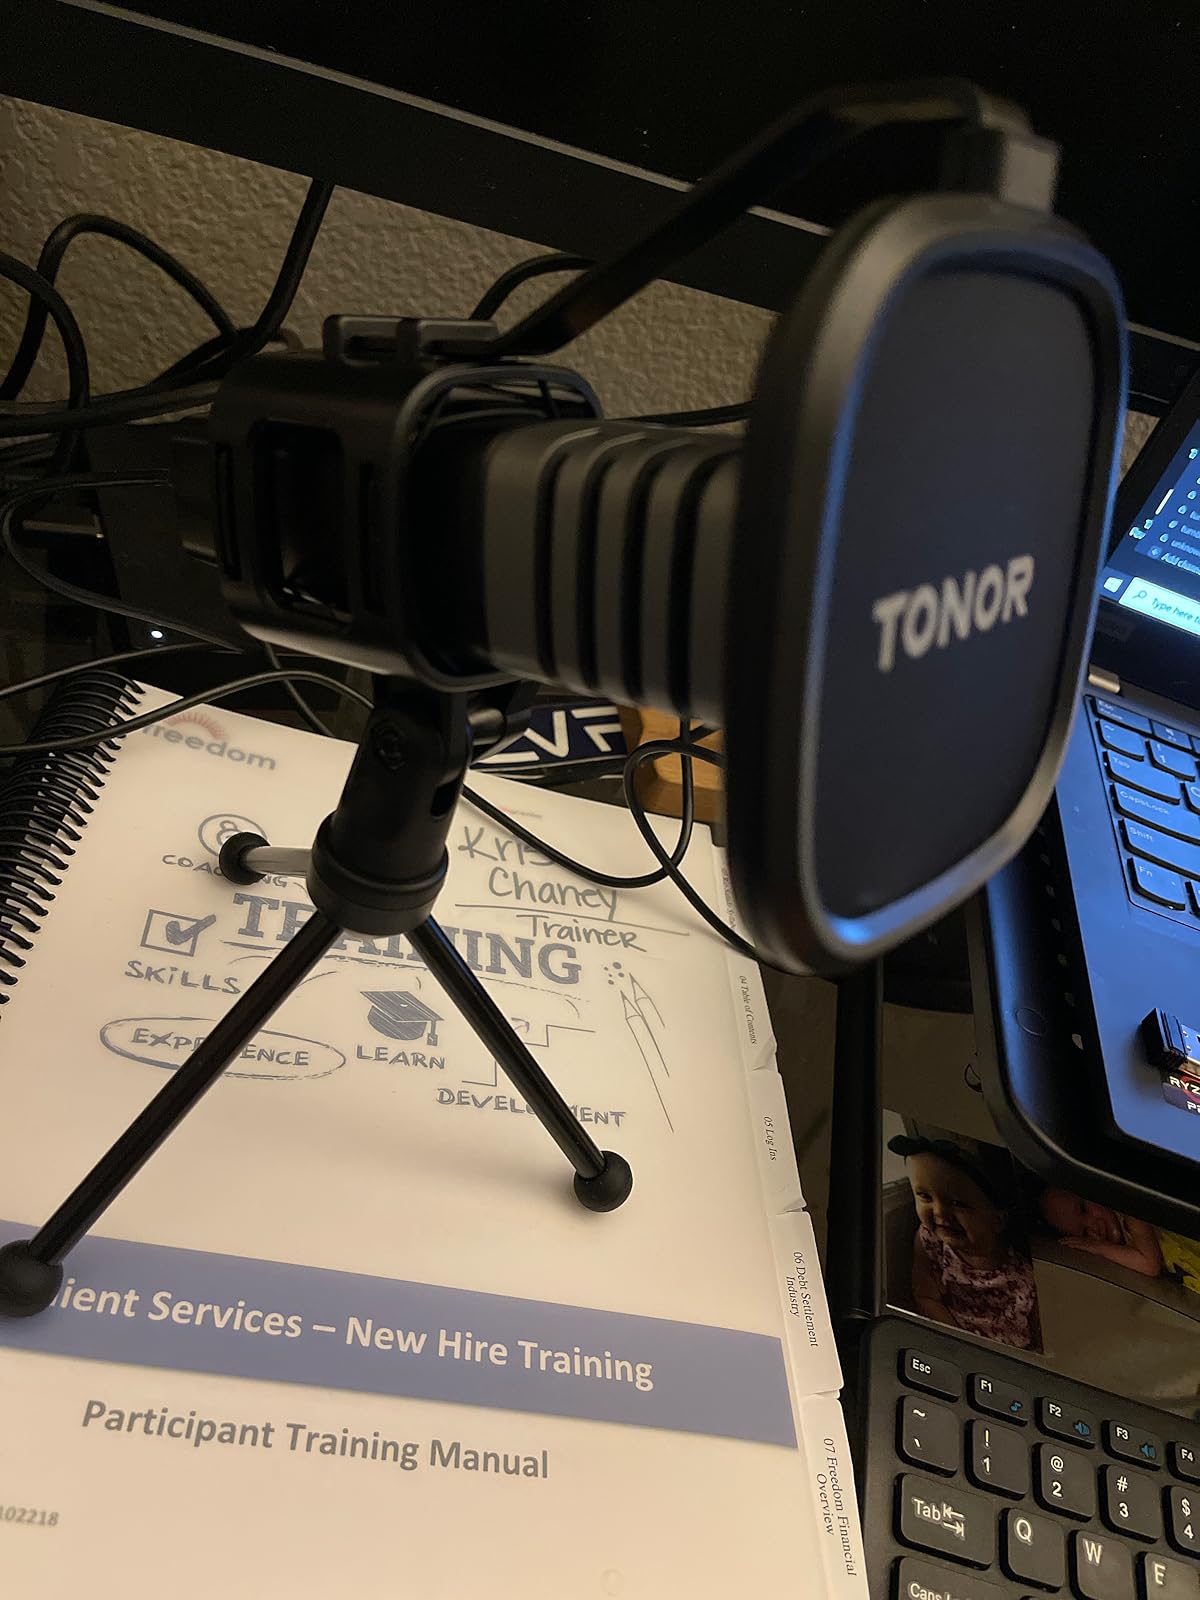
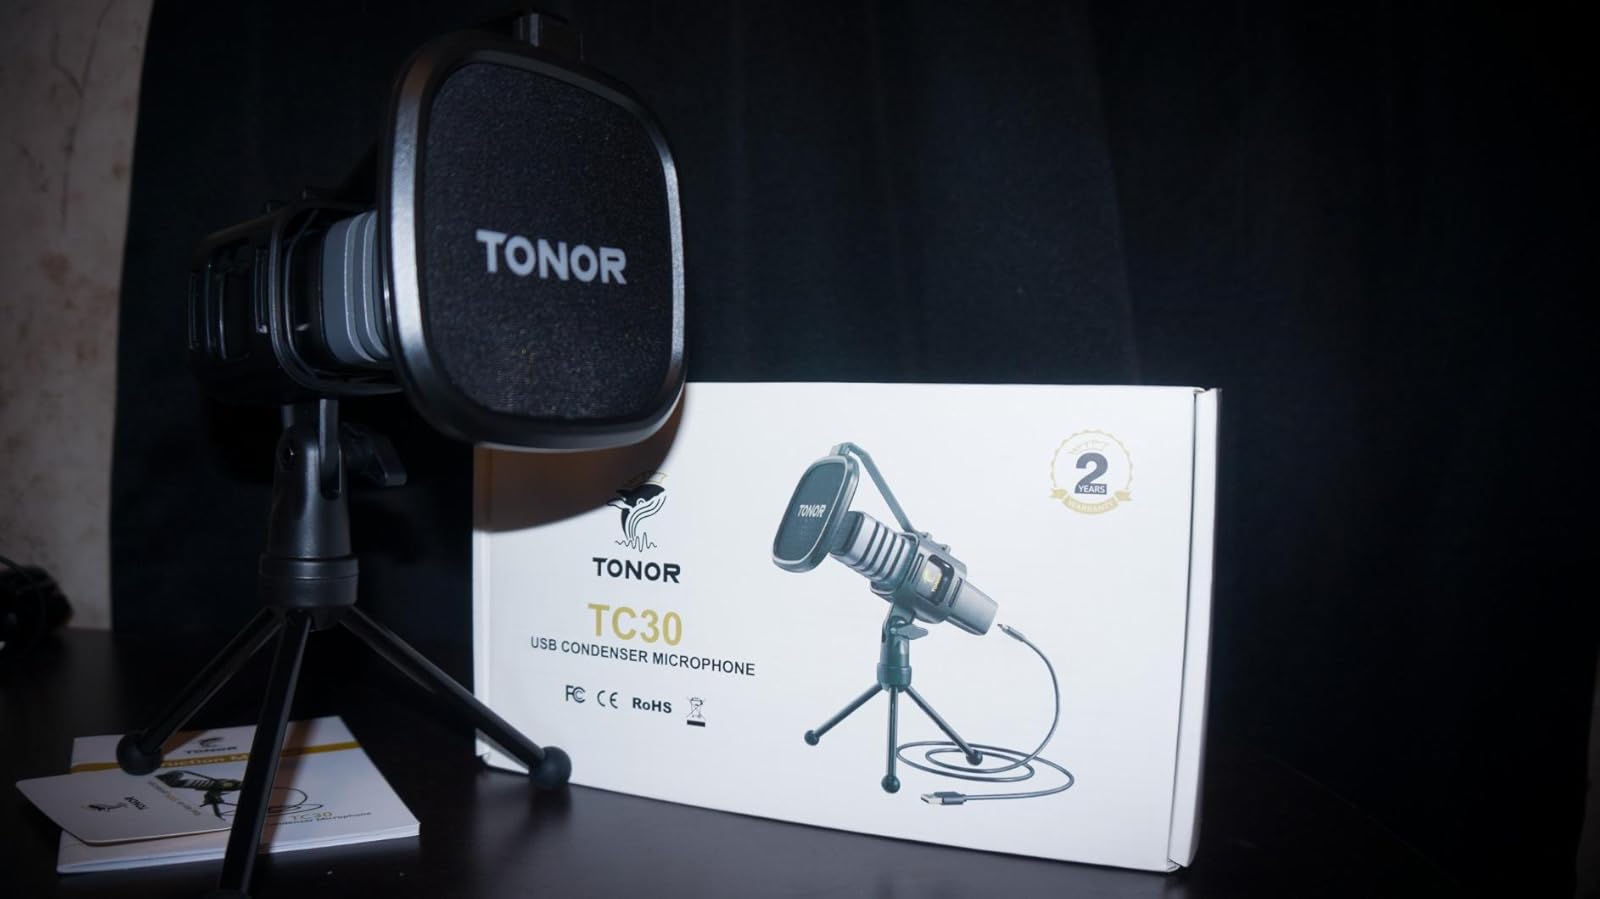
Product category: microphone
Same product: yes